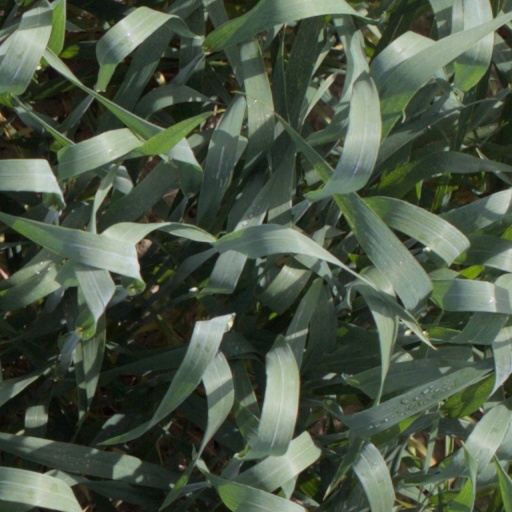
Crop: wheat